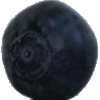
Label: Blueberry 1